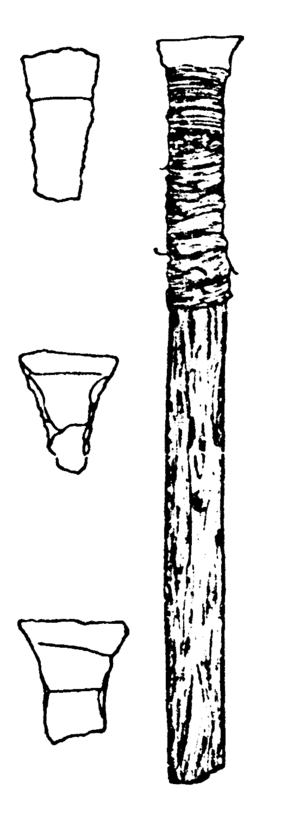
Le Mésolithique est la période chronologiquement et culturellement intermédiaire entre le Paléolithique qui le précède et le Néolithique qui lui succède. Les groupes humains de cette période perpétuent un mode de subsistance basé sur la chasse, la pêche et la cueillette, sous un climat tempéré proche du climat actuel, tout en commençant à se sédentariser, ou à réduire leurs déplacements saisonniers.
Un microlithe est un petit outil préhistorique de pierre taillée. Le terme signifie littéralement « petite pierre ». Il désigne des éléments d'armature, le plus souvent de formes géométriques, de longueur généralement inférieure à 40 mm et d'épaisseur inférieure à 4 mm. Ces très petits outils, produits à partir de lames ou de lamelles de silex, caractérisent l'outillage des derniers chasseurs-cueilleurs.
Un outil de pierre taillée, dans le sens le plus général, désigne tout outil fait partiellement ou entièrement en pierre mise en forme par percussion ou pression. Une très grande variété d'outils ont été réalisés en pierre tout au long de l'histoire de l'humanité, parmi lesquels des pointes de flèche, des pointes de lances ou des haches de pierre.